Jakub Kosakowski

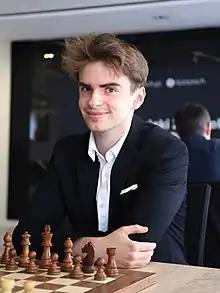
Jakub Kosakowski in 2022

Jakub Kosakowski (born 7 January 2002) is a Polish chess grandmaster (2025).